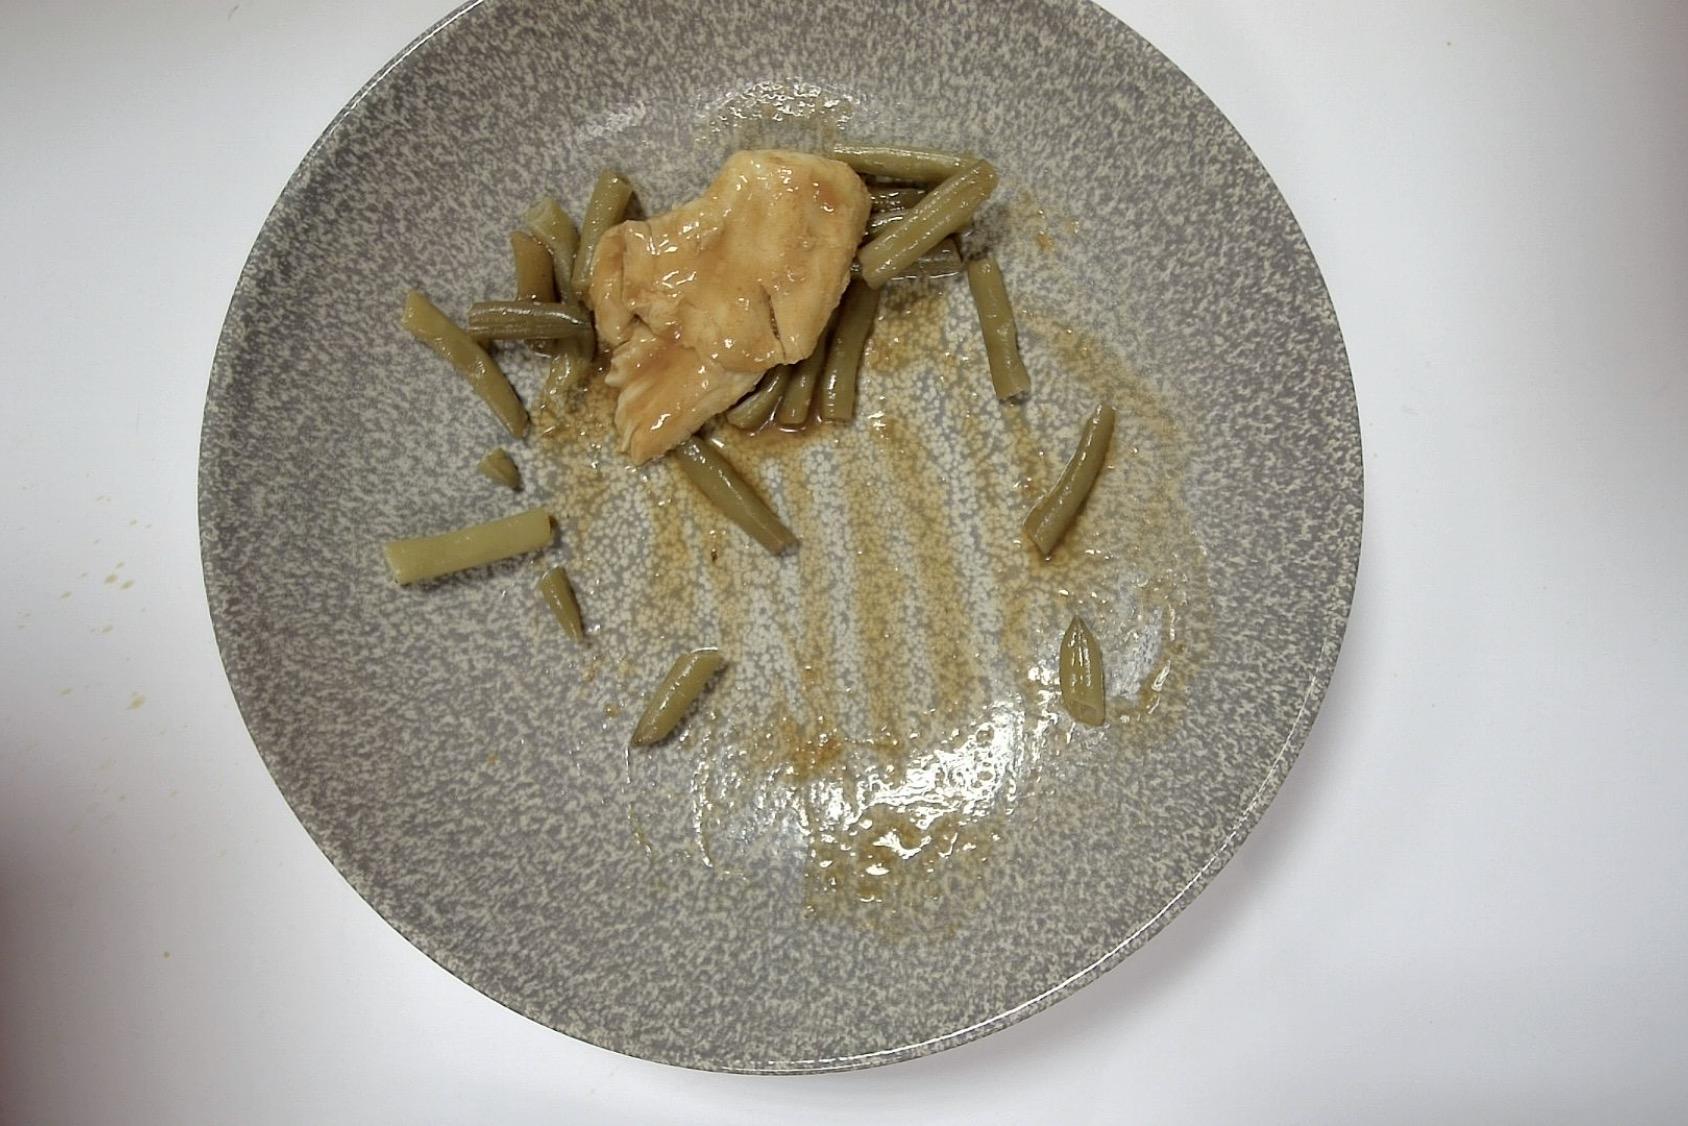
Gericht: Hähnchen mit Grüne Bohnen , Kartoffelpüree und Bratenjus
Portionsgröße: Normale Portion
Zutaten: Kartoffelpüree , Grüne Bohnen , Bratenjus, Hähnchen
Gewicht vorher: 341 g
Kalorien vorher: 326,76 kcal
Gewicht nachher: 271 g
Kalorien nachher: 259,683 kcal